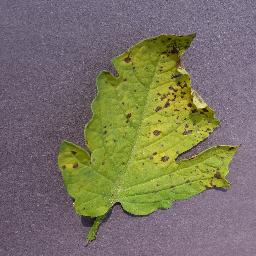
Label: Tomato___Septoria_leaf_spot